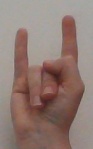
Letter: la